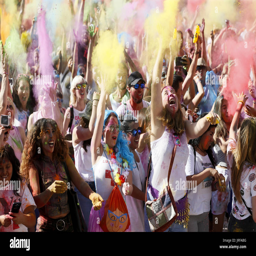
the fourth edition of the party concentrated hundreds of people who have danced for several